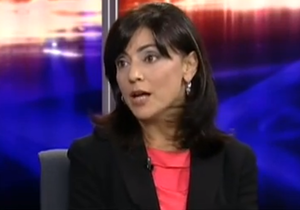
Sibel Deniz Edmonds est une ancienne traductrice du FBI et fondatrice de la National Security Whistleblowers Coalition. Pendant sa collaboration au FBI, elle découvrit et dénonça des actes d’espionnage et de rétention d’informations susceptibles de mettre en danger la Sécurité nationale des États-Unis. Après avoir averti sa hiérarchie, elle fut réduite au silence par le FBI et, devant son entêtement, licenciée en mars 2002. La procédure judiciaire intentée aboutit finalement à l’utilisation du privilège de secret d'État par le procureur général des États-Unis John Ashcroft ; le Congrès fut même empêché de statuer et de délibérer de son cas. Elle a obtenu en mars 2006 le PEN/Newman’s Own First Amendment Award pour sa contribution à la simple liberté d’expression dont chaque citoyen américain dispose dès sa naissance.